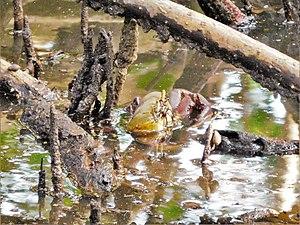
Ucides cordatus est une espèce de crabes de mangrove de la famille des Ucididae. Ce crabe comestible est appelé Crabe à barbe en Guadeloupe et Mantou en Martinique.